Last Action Hero (soundtrack)

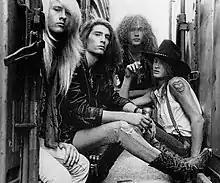
Band Alice in Chains (pictured in 1988) were the only performers to include two songs on the soundtrack

The "Last Action Hero: Music from the Original Motion Picture" soundtrack features twelve tracks. Some artists specifically wrote premiere compositions for it, including "Big Gun" by AC/DC, "Real World" by Queensrÿche, and "Last Action Hero" by Tesla. "Real World" was created based on suggestions from Michael Kamen, who was friends with the members of Queensrÿche and had previously collaborated with them on their debut album "The Warning" (1984) and the single "Silent Lucidity" (1990). Guitarist Michael Wilton admitted that: "Kamen told us he wanted a real haunting ballad, but nothing too sentimental. He also said the song should start slow, then finally break loose and really hit hard." Meanwhile, Tommy Skeoch from Tesla argued that "it was actually the third or fourth time we were asked to do a movie, but it finally worked out this time. When we got the call about the movie, I felt good about it from the start. We were already writing songs for our next album ["Bust a Nut", 1994], but we thought, why not write a song, it's just the right scenario. We wrote it in an hour and a half."